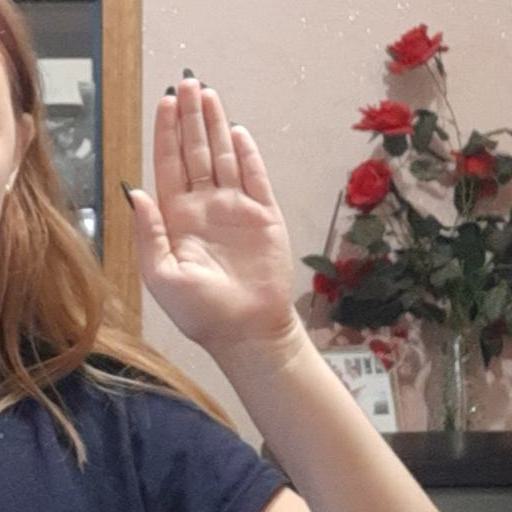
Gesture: stop